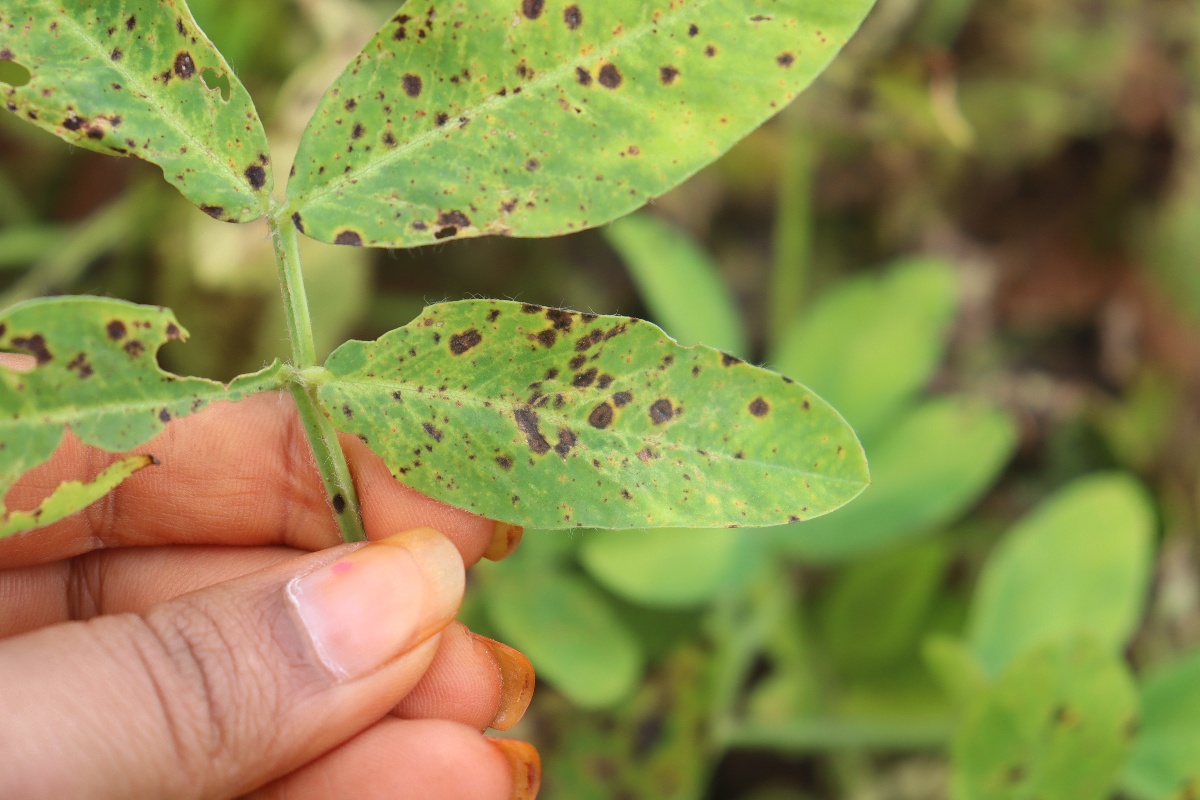
Label: late leaf spot